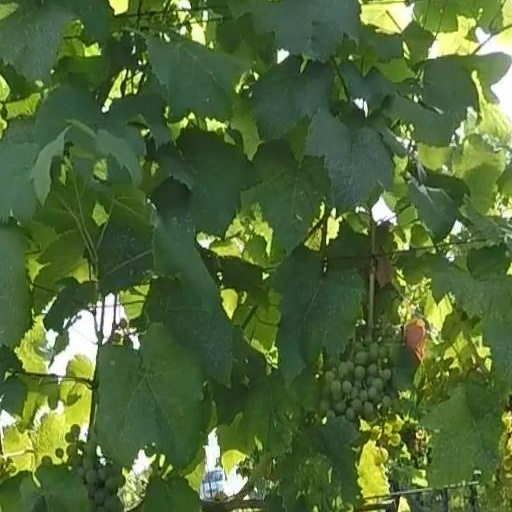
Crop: grape